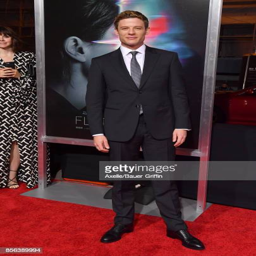
actor arrives at the premiere